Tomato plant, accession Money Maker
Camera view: vertical (180 deg); turntable rotation: 90 degrees
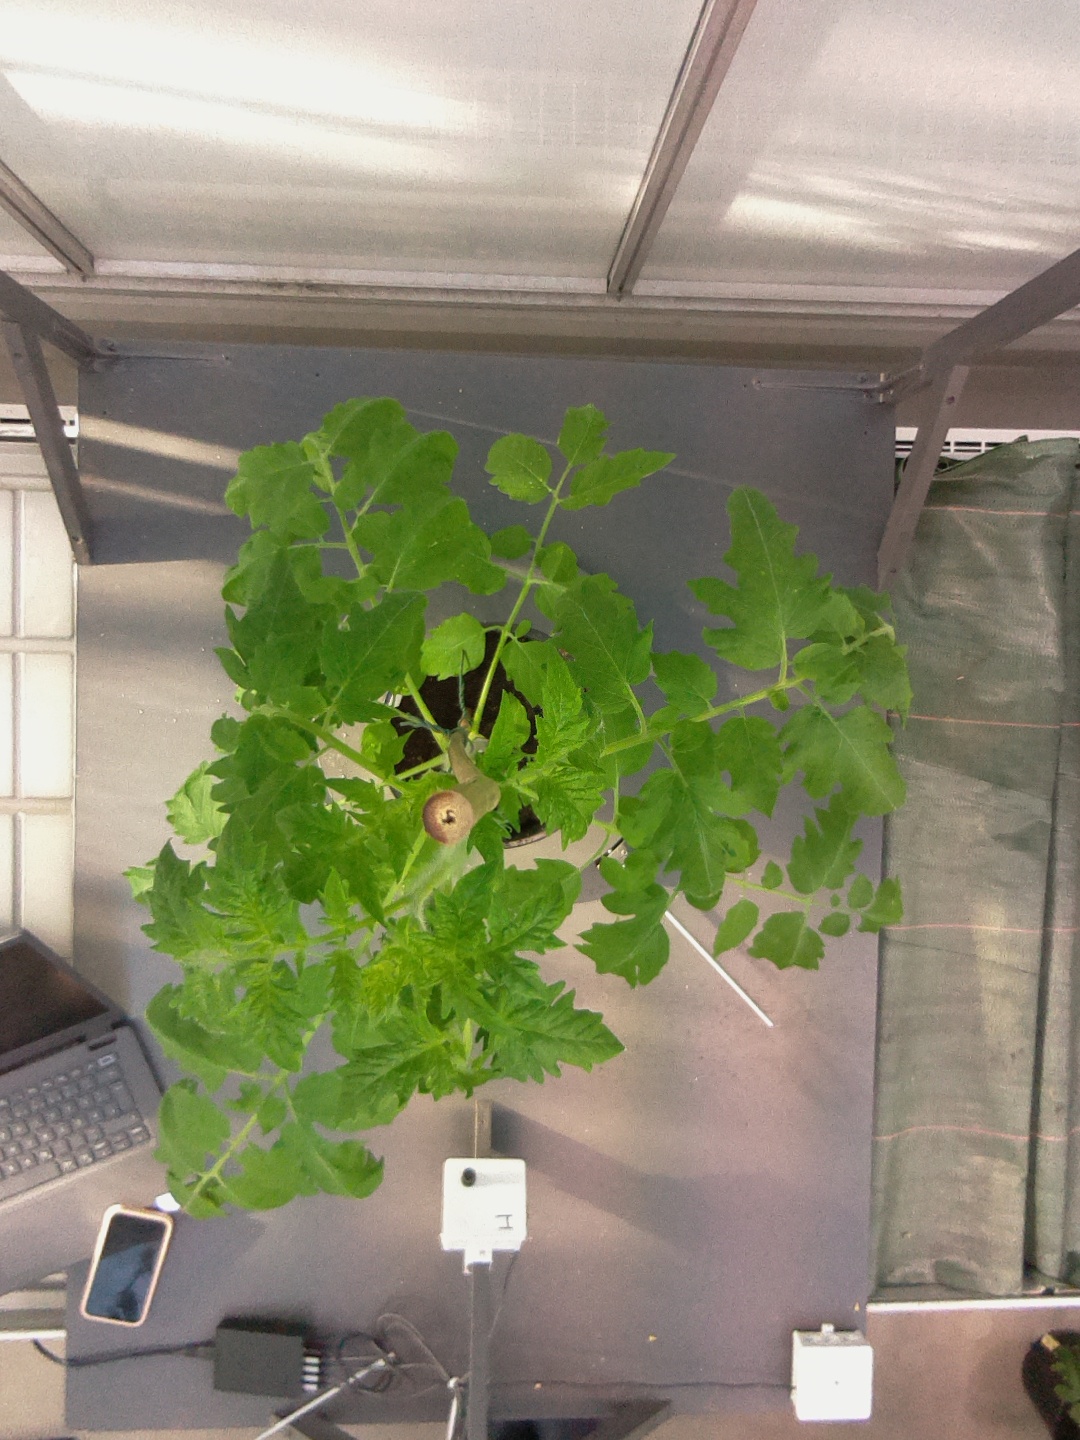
BBCH growth stage 51: First inflorence visible, visible closed flower bud